Cholula, Puebla

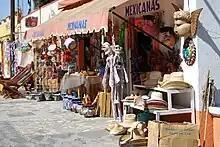
Craft and souvenirs for sale in Cholula

The main economic activities of the city are commerce and agriculture, although the economy is shifting away from agriculture. Commerce, including tourism, is mostly concentrated in the city proper, while agriculture and certain industries such as brick making, are mostly found in the edge of the city and in the rural areas of the municipalities of San Pedro Cholula and San Andrés Cholula. Despite being a city in its own right, Cholula is part of the Puebla metropolitan area, with residential areas encroaching onto former farmland.